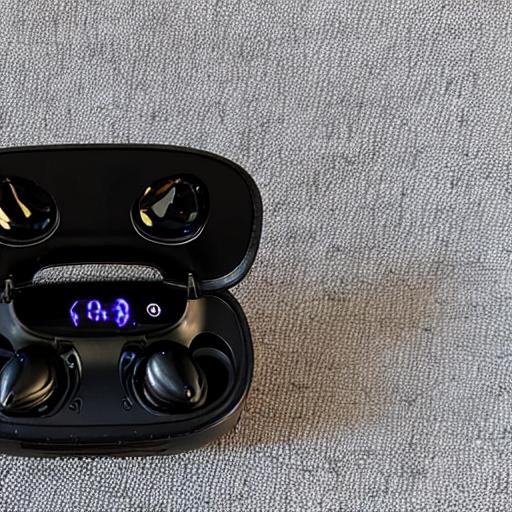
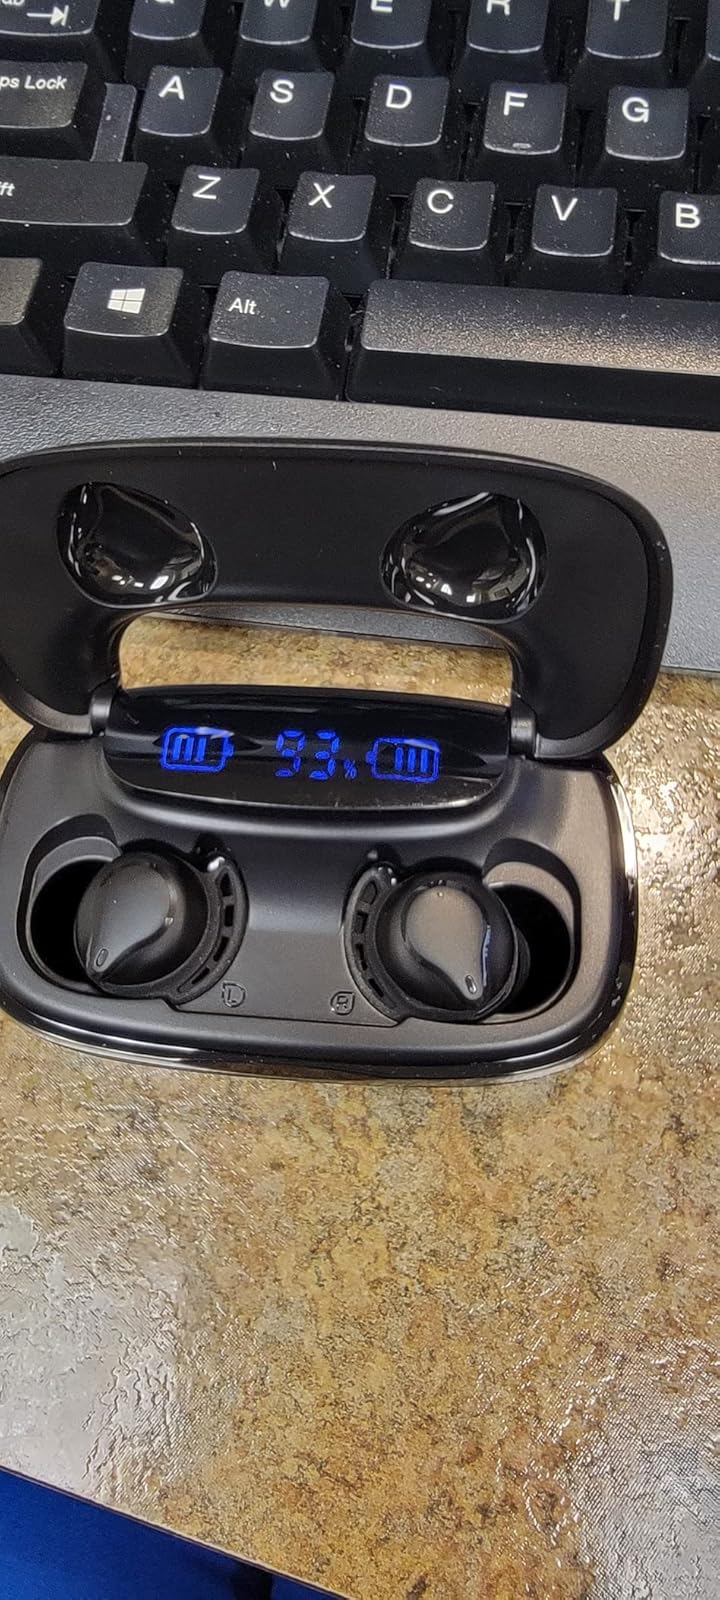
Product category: earbuds
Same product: no